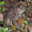
Label: frog